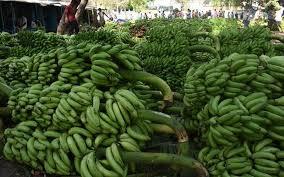
Mazao ya ndizi mabichi yamepangwa kwa wingi eneo la wazi. Tunda hili limekusanywa katika mishada vikubwa vikionyesha kuwa ni msimu wa mavuno au biashara kubwa ya ndizi. Mazingira yanayozunguka yanaonyesha miavuli au vibanda vya wauzaji.